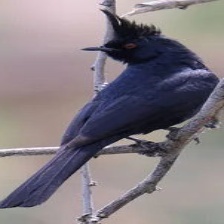
Species: PHAINOPEPLA
Scientific name: PHAINOPEPLA NITENS